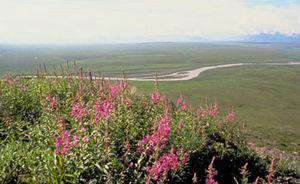
La géographie des États-Unis consiste en l'étude du territoire des États-Unis, pays d'Amérique du Nord s'étendant de l'océan Pacifique à l'ouest à l'océan Atlantique à l'est sur une superficie de 9 600 000 km², ce qui en fait le quatrième pays le plus vaste sur Terre. Il est bordé au nord par le Canada et au sud par le Mexique.
La toundra, terme vendant du russe : тундра, lui-même emprunté au same désigne l'un des quatorze grands biomes terrestres. C'est une formation végétale située dans les zones climatiques froides, polaires ou montagnardes, constituée d'une strate végétale unique principalement composée de graminées, de carex, de lichens, de mousses et de diverses variétés d'arbrisseaux. On distingue habituellement la toundra arctique, la toundra antarctique et la toundra alpine. Les deux premières sont influencées par un climat froid d'origine polaire tandis que le climat de la toundra alpine est lié à l'altitude.
Unalakleet est une ville d'Alaska aux États-Unis située dans la Région de recensement de Nome, à l'extrême ouest de l'état. Sa population était de 752 habitants en 2007.